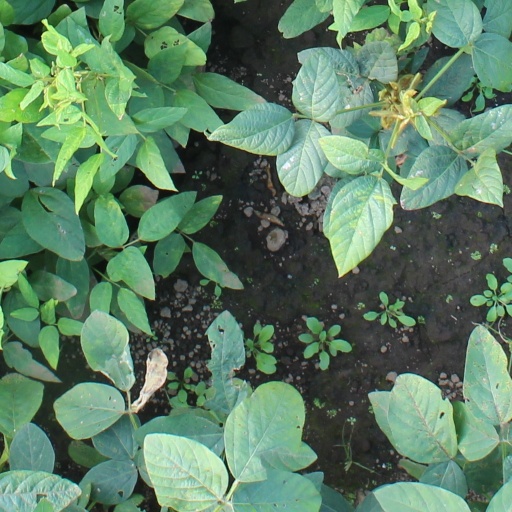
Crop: soybean